Anne Dacier

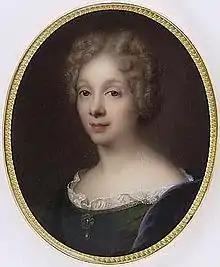
Miniature of Madame Dacier by Marie Victoire Jaquotot

Anne Le Fèvre Dacier (1651 – 17 August 1720), better known during her lifetime as Madame Dacier, was a French scholar, translator, commentator and editor of the classics, including the "Iliad" and the "Odyssey". She sought to champion ancient literature and used her great capabilities in Latin and Greek for this purpose as well as for her own financial support, producing a series of editions and translations from which she earned her living. She was the dedicatee of Gilles Ménage's "Historia mulierum philosopharum," whose characterisation of her and of Anna Maria van Schurman was used to provide leading examples in treatises arguing for female education across the following centuries.